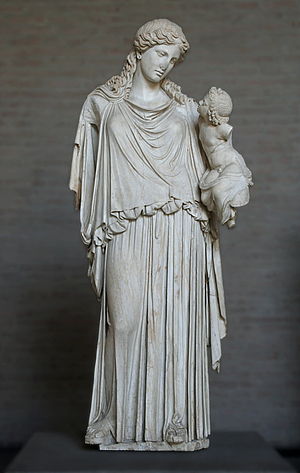
Allegori / Allegori i kunsten
Eirene (Freden) med den unge Plutos.